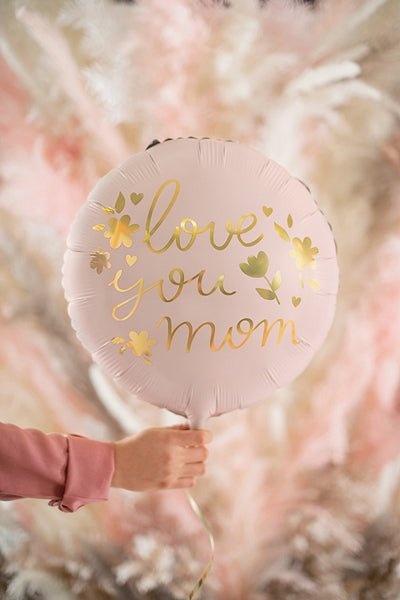
Love You Mom Foil Balloon | Pink Round Foil Balloon (air Or Helium Fill)
Lovely pink foil balloon with gold “Love You Mom” script. Ideal for building a balloon bouquet or enhancing your tablescape. Gold “Love You Mom” script adds a personal touch. Can be filled with air or helium—floats or stands beautifully. Perfect size for floral arrangements or balloon gifts. Makes any celebration feel extra thoughtful. Arrives flat and is easy to inflate. Product Details: Size before inflation: approx. 18" (45 cm). Size after inflation: approx. 14" (35 cm). Material: Foil. Self-sealing. One balloon per pack. Perfect For: Mother’s Day gifts. Gift baskets or floral bouquets. Breakfast-in-bed surprises. Thank-you gifts. Spring parties. Tip: Style with fresh tulips or peonies in a gift bag for a sweet, personal touch.
Brand: Ellie's Party Supply
Category: Arts & Entertainment > Party & Celebration > Party Supplies > Balloons